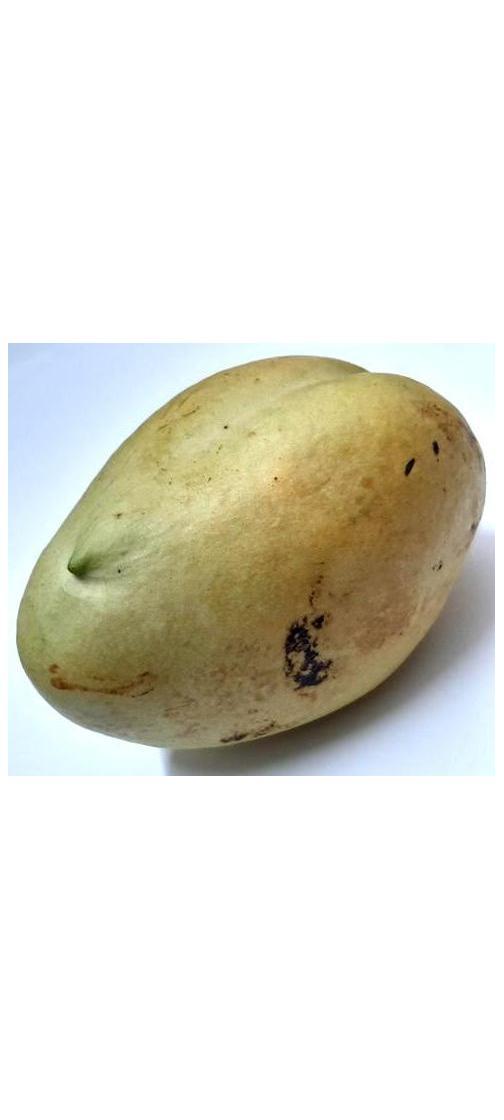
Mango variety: Bari-11